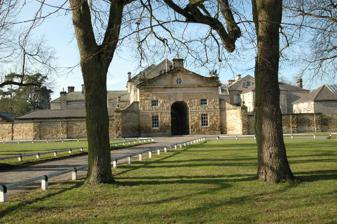
Building: Hovingham Hall
Country: United Kingdom
Year built: 1774
Country house in North Yorkshire, England Hovingham Hall, 2006 Hovingham Hall is a country house built in the Palladian style in the village of Hovingham , North Yorkshire , England. It has been the seat of the Worsley family and the childhood home of the Duchess of Kent . It was built in the 18th century on a site the Worsleys have occupied since the 16th century. It is built of limestone ashlar with Westmoreland slate roofs to an L-shaped floor plan. An attached stable wing forms the main entrance. The hall is Grade I listed on the National Heritage List for England . A Tuscan temple and the ornamental bridge over a waterfall in the grounds of the hall are both listed Grade II. The wall to the north and the east of the hall and a pigeoncote to the north are both also Grade II listed. History The Worsley family bought Hovingham manor in 1563. The present house was built between 1750 and 1774 by Thomas Worsley VI (1710–1778), who was Surveyor-General to the Board of Works under George III, and designed the building himself. Unusually, it was developed around the existing stable block, which now forms the main entrance (see picture) and once housed a Riding School where Thomas taught George III to ride. Thomas was Whig MP for Orford from 1761 to 1768 and for Callington from 1768 to 1774. He was succeeded by his son Edward and he in turn in 1830 by his nephew William (1792–1879) who in 1838 was made first Baronet Worsley of Hovingham. In front of the house is a cricket pitch, possibly the oldest private pitch in England. Colonel Sir William Worsley, 4th Baronet , was the captain of Yorkshire County Cricket Club in 1928 and 1929. He was also Lord Lieutenant of the North Riding of Yorkshire from 1951 to 1965. He was succeeded by his son Sir Marcus Worsley, 5th Baronet (1925–2012), who was MP for Keighley and Chelsea , and Lord Lieutenant of North Yorkshire and High Sheriff of North Yorkshire for 1982–1983. The 5th Baronet's younger sister was Katharine Lucy Mary Worsley, who became The Duchess of Kent . The Hovingham Festival was founded by Canon Hudson in 1887 and held in the Hovingham Hall riding school. Thirteen festivals were held until 1906. The event was revived after 45 years during the 1950s. The house is presently occupied by Sir William Worsley, 6th Baronet (eldest son of the 5th Baronet), and his wife Marie-Noëlle. The house and gardens are open to the public for a limited time each year, usually four weeks in June. See also Worsley baronets Sir William Worsley, 4th Baronet Sir Marcus Worsley, 5th Baronet Sir William Worsley, 6th Baronet Giles Worsley References